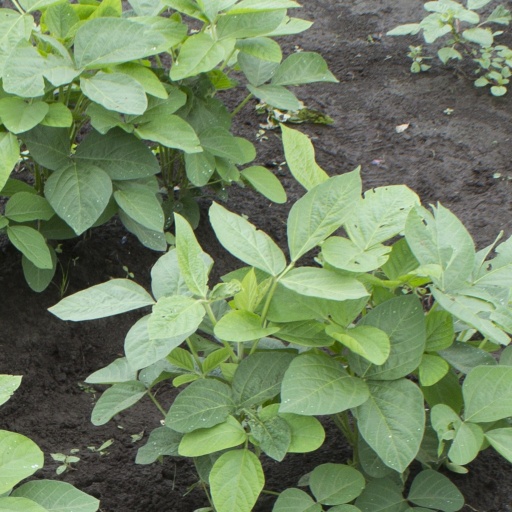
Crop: soybean